Anatolian hunter-gatherers

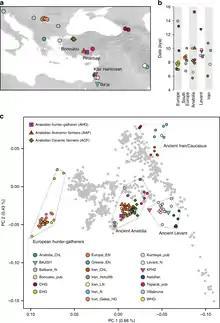
Principal component analysis, location and datation of the individuals analyzed in Feldman et al. (2019). The PCA shows the genetic affinities of Anatolian hunter-gatherers with other ancient populations.

At the autosomal level, in the Principal component analysis (PCA) the analyzed AHG individual turns out to be close to two later Anatolian populations, the Anatolian Aceramic Farmers (AAF) dating from 8300-7800 BCE, and the Anatolian Ceramic Farmers (ACF) dating from 7000-6000 BCE. These early Anatolian farmers later replaced the European hunter-gatherer populations in Europe to a large extent, ultimately becoming one of the main genetic contributions to current European populations, especially those of the Mediterranean. In addition, their position in this analysis is intermediate between Natufian farmers and Western Hunter-Gatherers (WHG). This last point is confirmed by the "ADMIXTURE" and "qp-Adm" analysis and confirms the presence of hunter-gatherers of both European and Near-Eastern origins in Central Anatolia in the late Pleistocene. Mesolithic individuals from the Balkans, known as Iron Gates Hunter-Gatherers, are the most genetically similar group to the Anatolian Hunter-Gatherer lineage. Feldman et al. suggest that this affinity is not due to a genetic flow from the AHG to the ancestors of the Villabruna cluster, but on the contrary: there was a genetic flow from the ancestors of the Villabruna cluster to the ancestors of the AHG.